Augustus Fanno Farmhouse

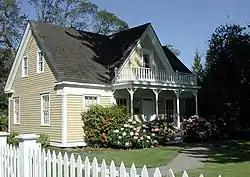
Fanno Farmhouse

The Augustus Fanno Farmhouse was the home of Augustus Fanno, one of the first European American settlers in what became Washington County in the U.S. state of Oregon. Born in Maine in 1804, Fanno lived in Missouri as a young adult and in 1846 moved to Oregon with his first wife, Martha, and son. After Martha died in childbirth in Linn City in the Willamette Valley, Fanno and his son settled a donation land claim to the northwest on a small tributary of the Tualatin River. It was the first such claim to be filed in the county.